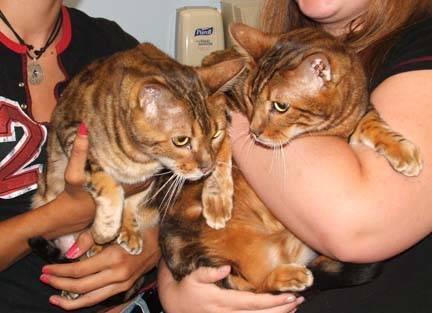
cat